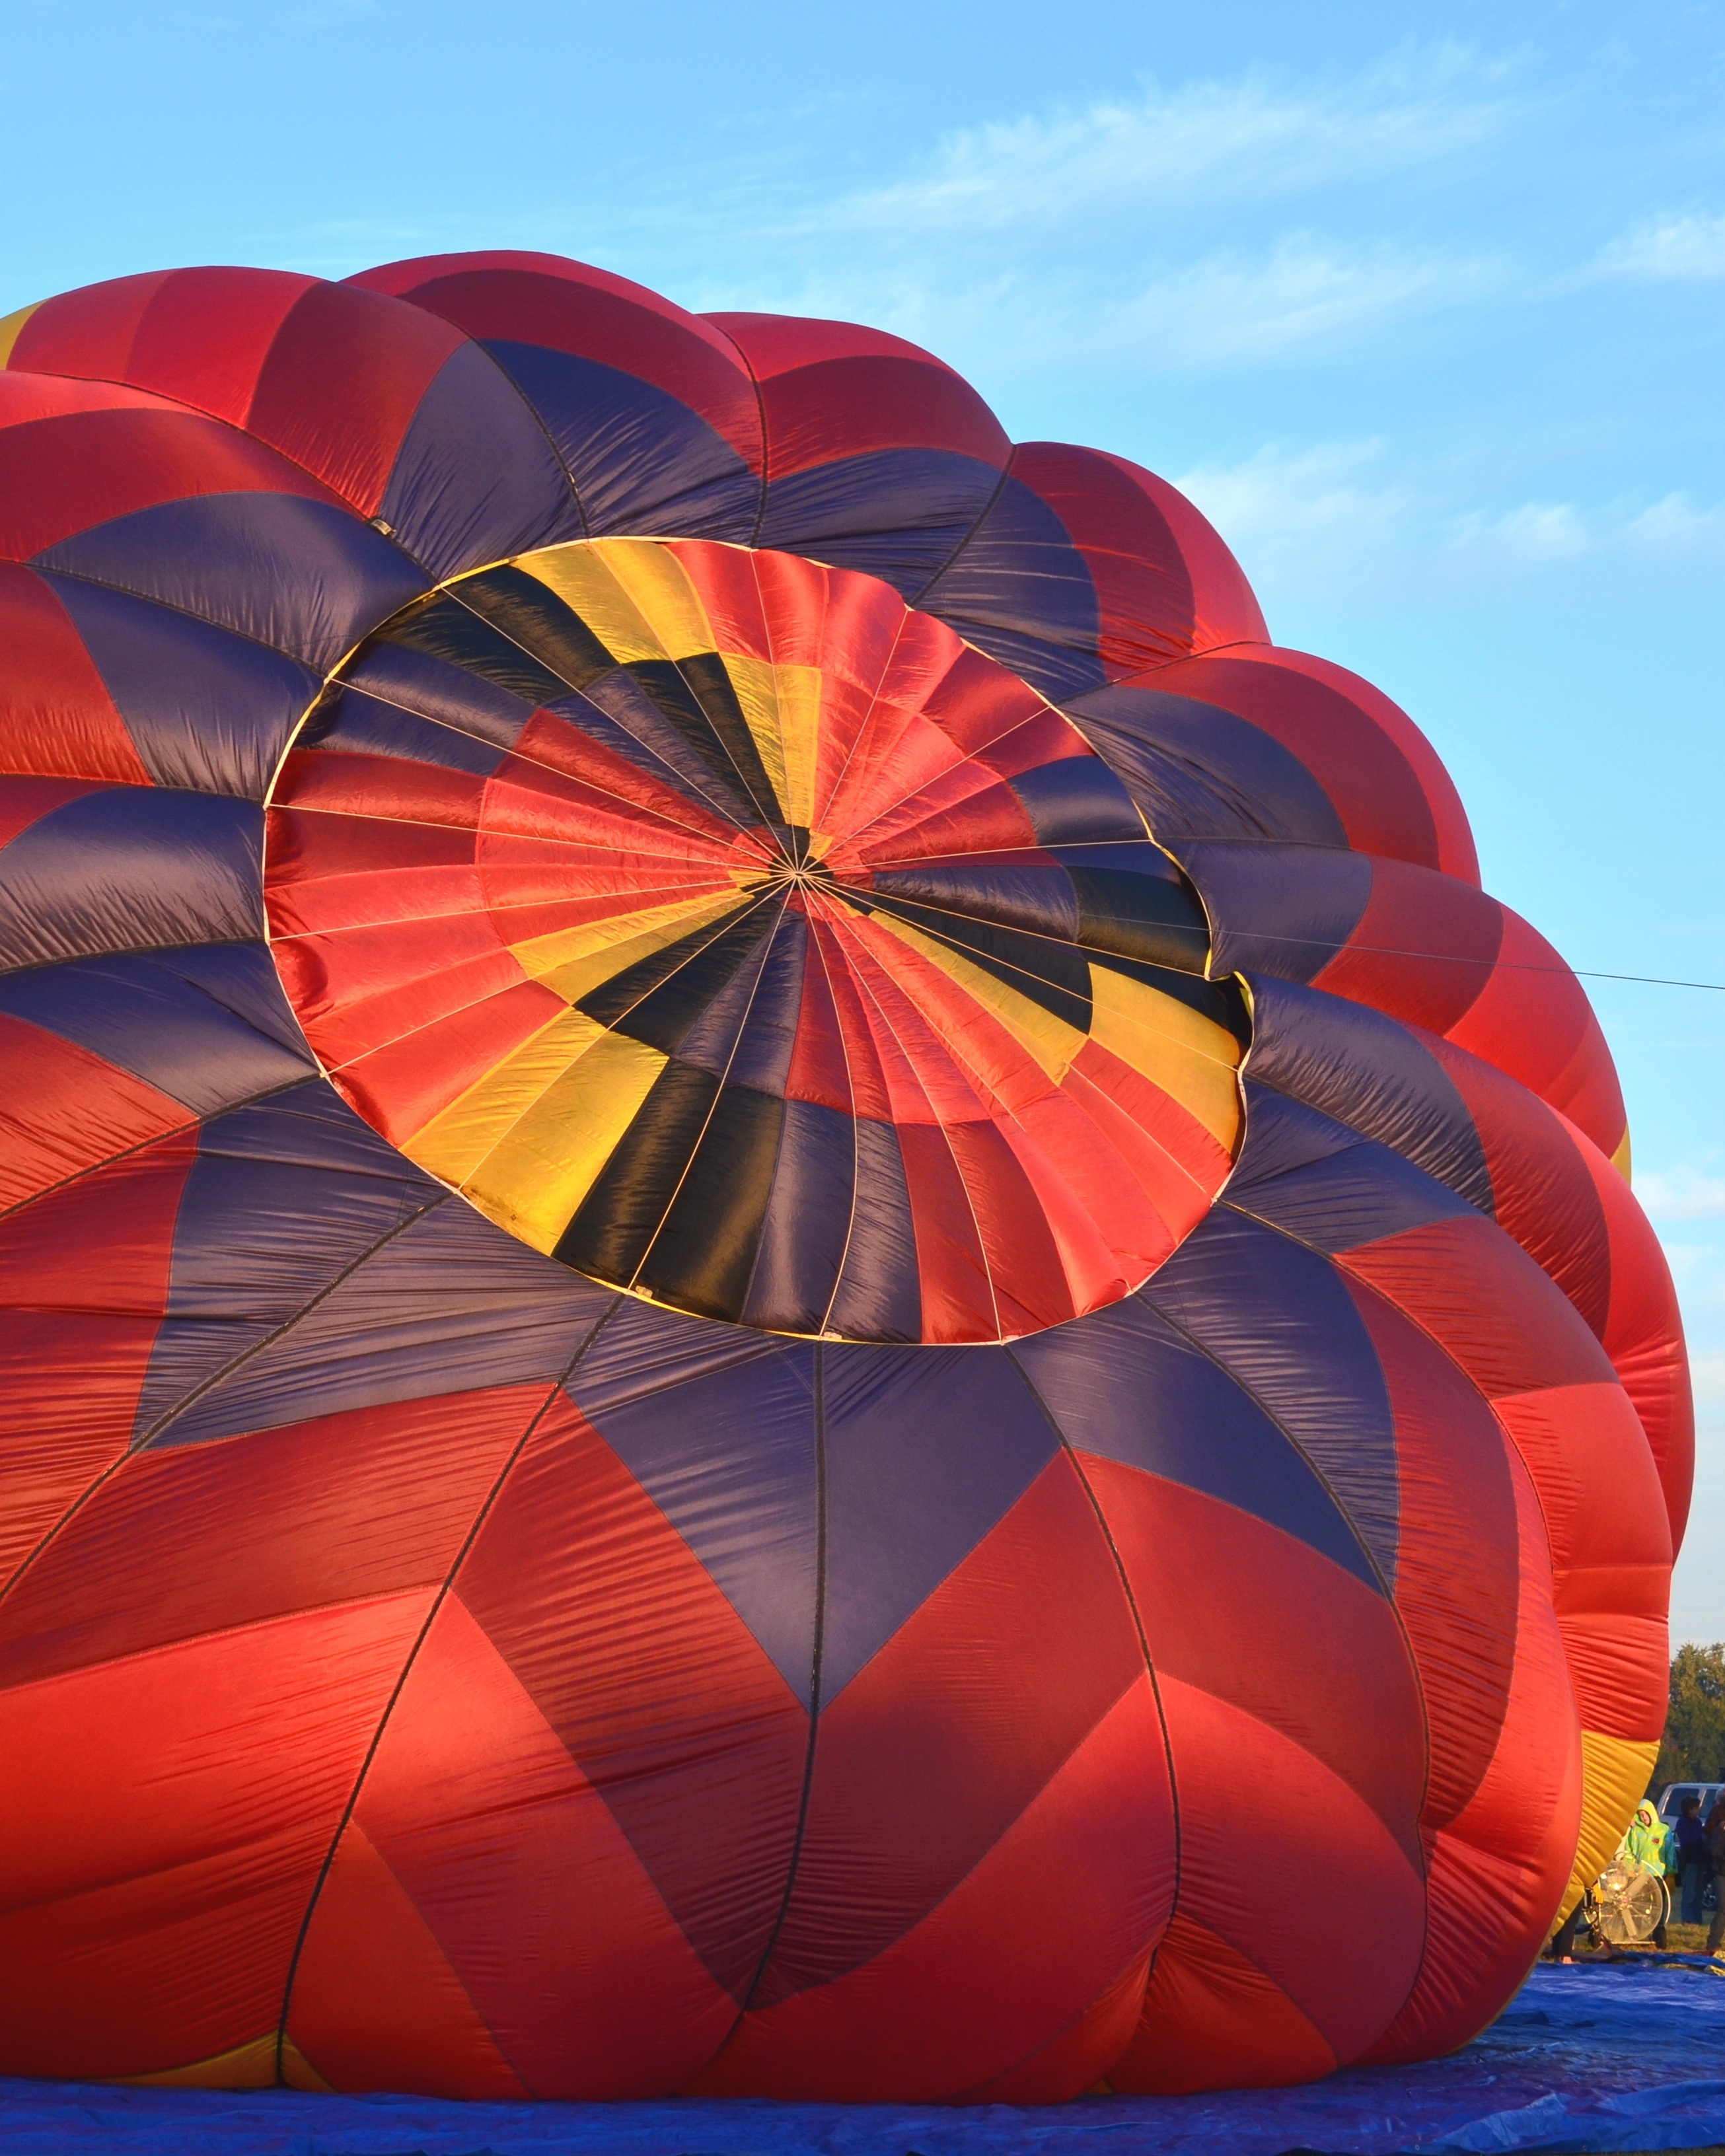
hot air balloon, flight, air, balloon, hot, fly, transportation, float, freedom, airship, transport, ballooning, lift, flying, aviation, festival